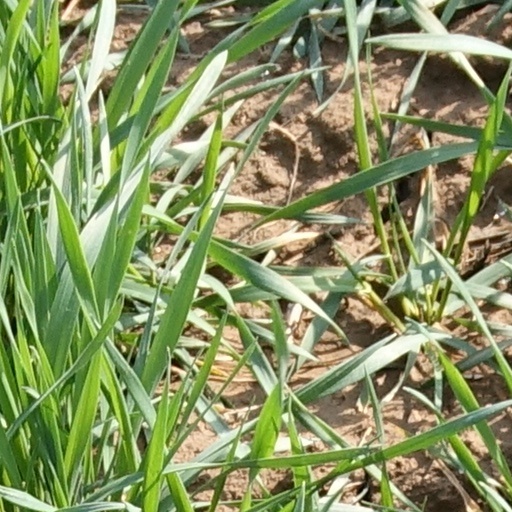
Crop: wheat